Grasburg Castle

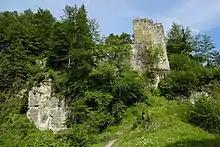
Grasburg castle ruins : front section

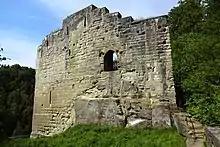
Grasburg castle ruins : rear section

According to legend, the first castle on the site was built by a Roman hunter who saw the massive sandstone spire on an island in the Sense river. He saw a red deer on the cliff over the river and went to catch it. As he rode after the deer a dragon roared out of a cave, but the hunter quickly killed the dragon. The deer then walked up to the hunter and offered his life to the hunter. The hunter allowed the deer to go free and the deer gave him possession of the area. The hunter than built the first castle on the top of the sandstone spire on the island. A bridge was built over the river and became part of the Roman road from Aventicum. The legend continues that after the Roman Empire collapsed, a Walliser robber took over the old Roman castle as a new hideout. He began to hire local villagers to help him expand the castle toward the east. Initially he acted friendly and kind, but when the workers complained of the work or asked for pay, he murdered them and mixed their blood into the mortar. This, according to legend, is why the mortar on the east side is particularly hard. While the Romans lived in the area, there is no archeological evidence of a Roman or early medieval fortification.